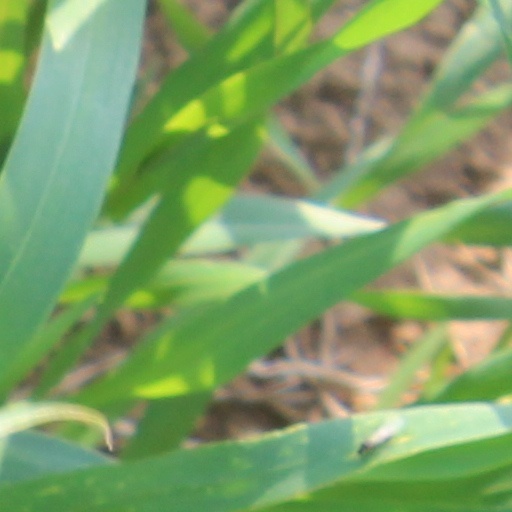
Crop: wheat